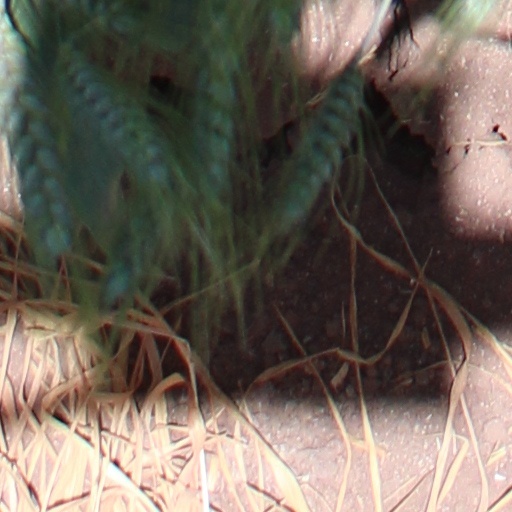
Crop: wheat